Tsegaye Kebede

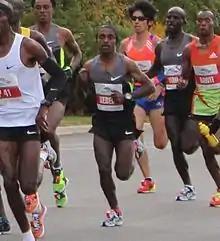
Kebede in the lead pack at the 2012 Chicago Marathon.

At the 2010 London Marathon, he set his sights on beating the defending champion Samuel Wanjiru. Wanjiru dropped out at 20 km, however, and Kebede saw off a challenge from Abel Kirui at the 30 km mark. The pacemakers were not quick through the early stages and Kebede had enough energy to sprint for the line, but his time of 2:05:19 was nine seconds short of the record and a second away from Kebede's best. The 2010 Chicago Marathon in October provided a much closer battle with Wanjiru. Kebede closely followed the pacemakers and repeatedly surged ahead of the field. Wanjiru managed to make up ground each time and, running in increasingly high temperatures, Kebede was overtaken by him in the last 400 m and he finished in second place with a time of 2:06:43. This result also left him behind Wanjiru in the race for the World Marathon Majors jackpot, but he was generally positive about the defeat: "I am happy. This is not the end. I will run again".